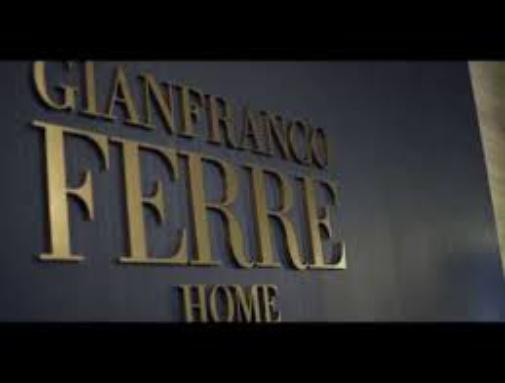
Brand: Gianfranco Ferre
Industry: Necessities